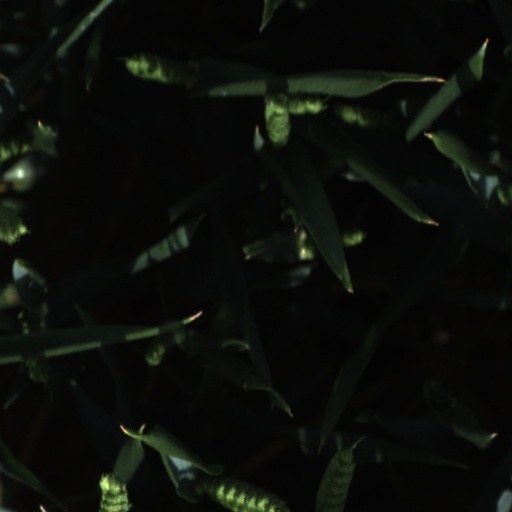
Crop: wheat